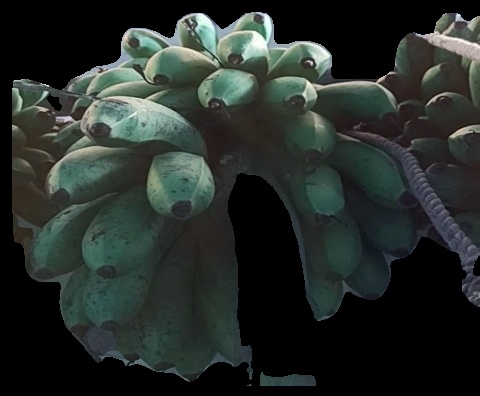
Variety: rasbale
Grade: grade2